Bambleshwari Temple

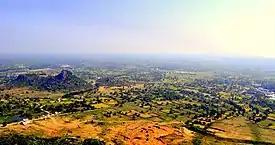
Aerial view of Dongargarh from Maa Bamleshwari Temple on a hilltop

"Dongar" means mountains in Chhattisgarhi language and Marathi Language while "Garh" means fort. The legend goes that around 2200 years ago, Raja Veersen, a local king, was childless and upon the suggestions of his royal priests performed puja to the gods. Within a year, the queen gave birth to a son whom they named Madansen. Raja Veersen considered this a blessing of Lord Shiva and Parvati and constructed a temple here..In the temple of Dongargarh, king Vikramaditya went to commit suicide but Devi Bamleshwari appeared and stopped him from doing it.